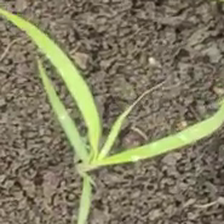
Weed species: Digitaria_SP_(Digitaria Sanguinalis )